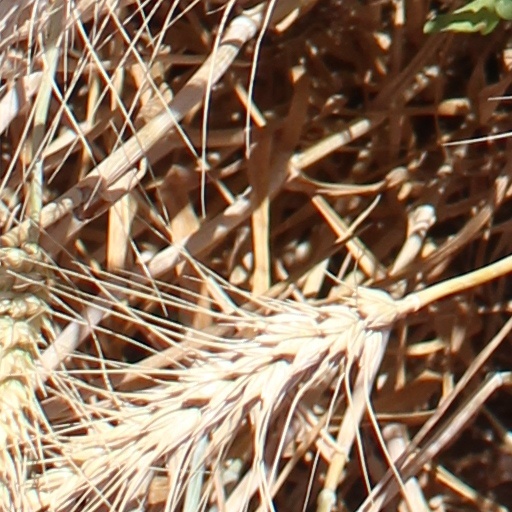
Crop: wheat